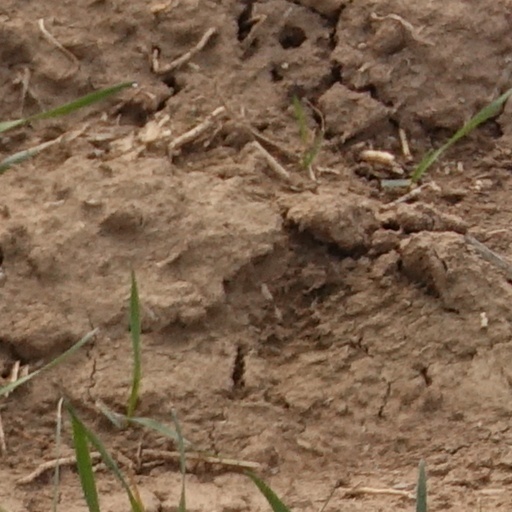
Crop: wheat